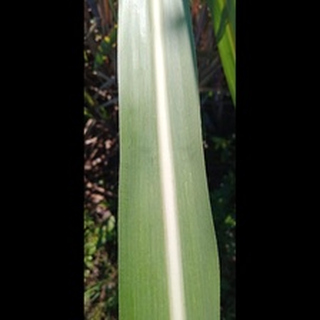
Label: healthy_sugarcane